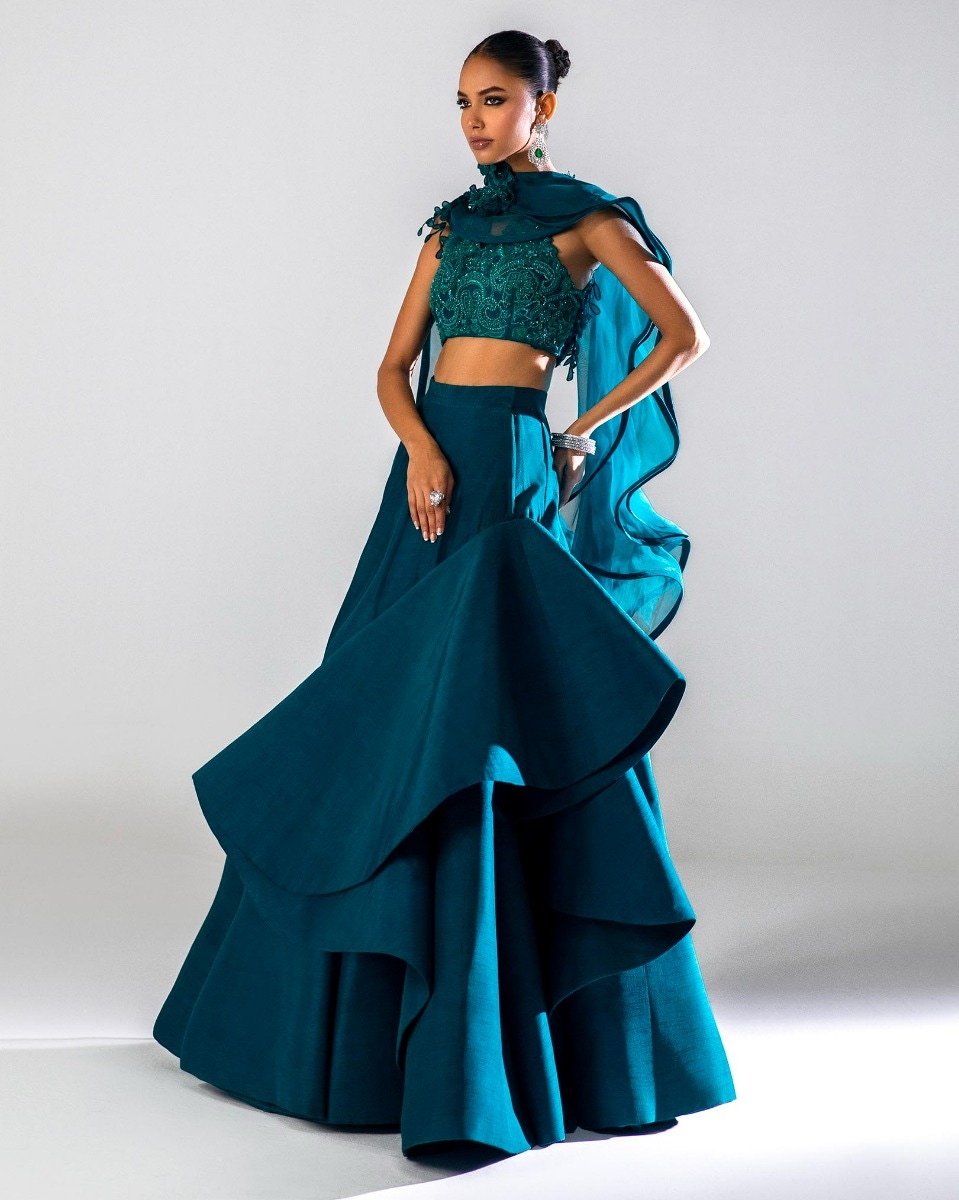
teal ruffle crop top